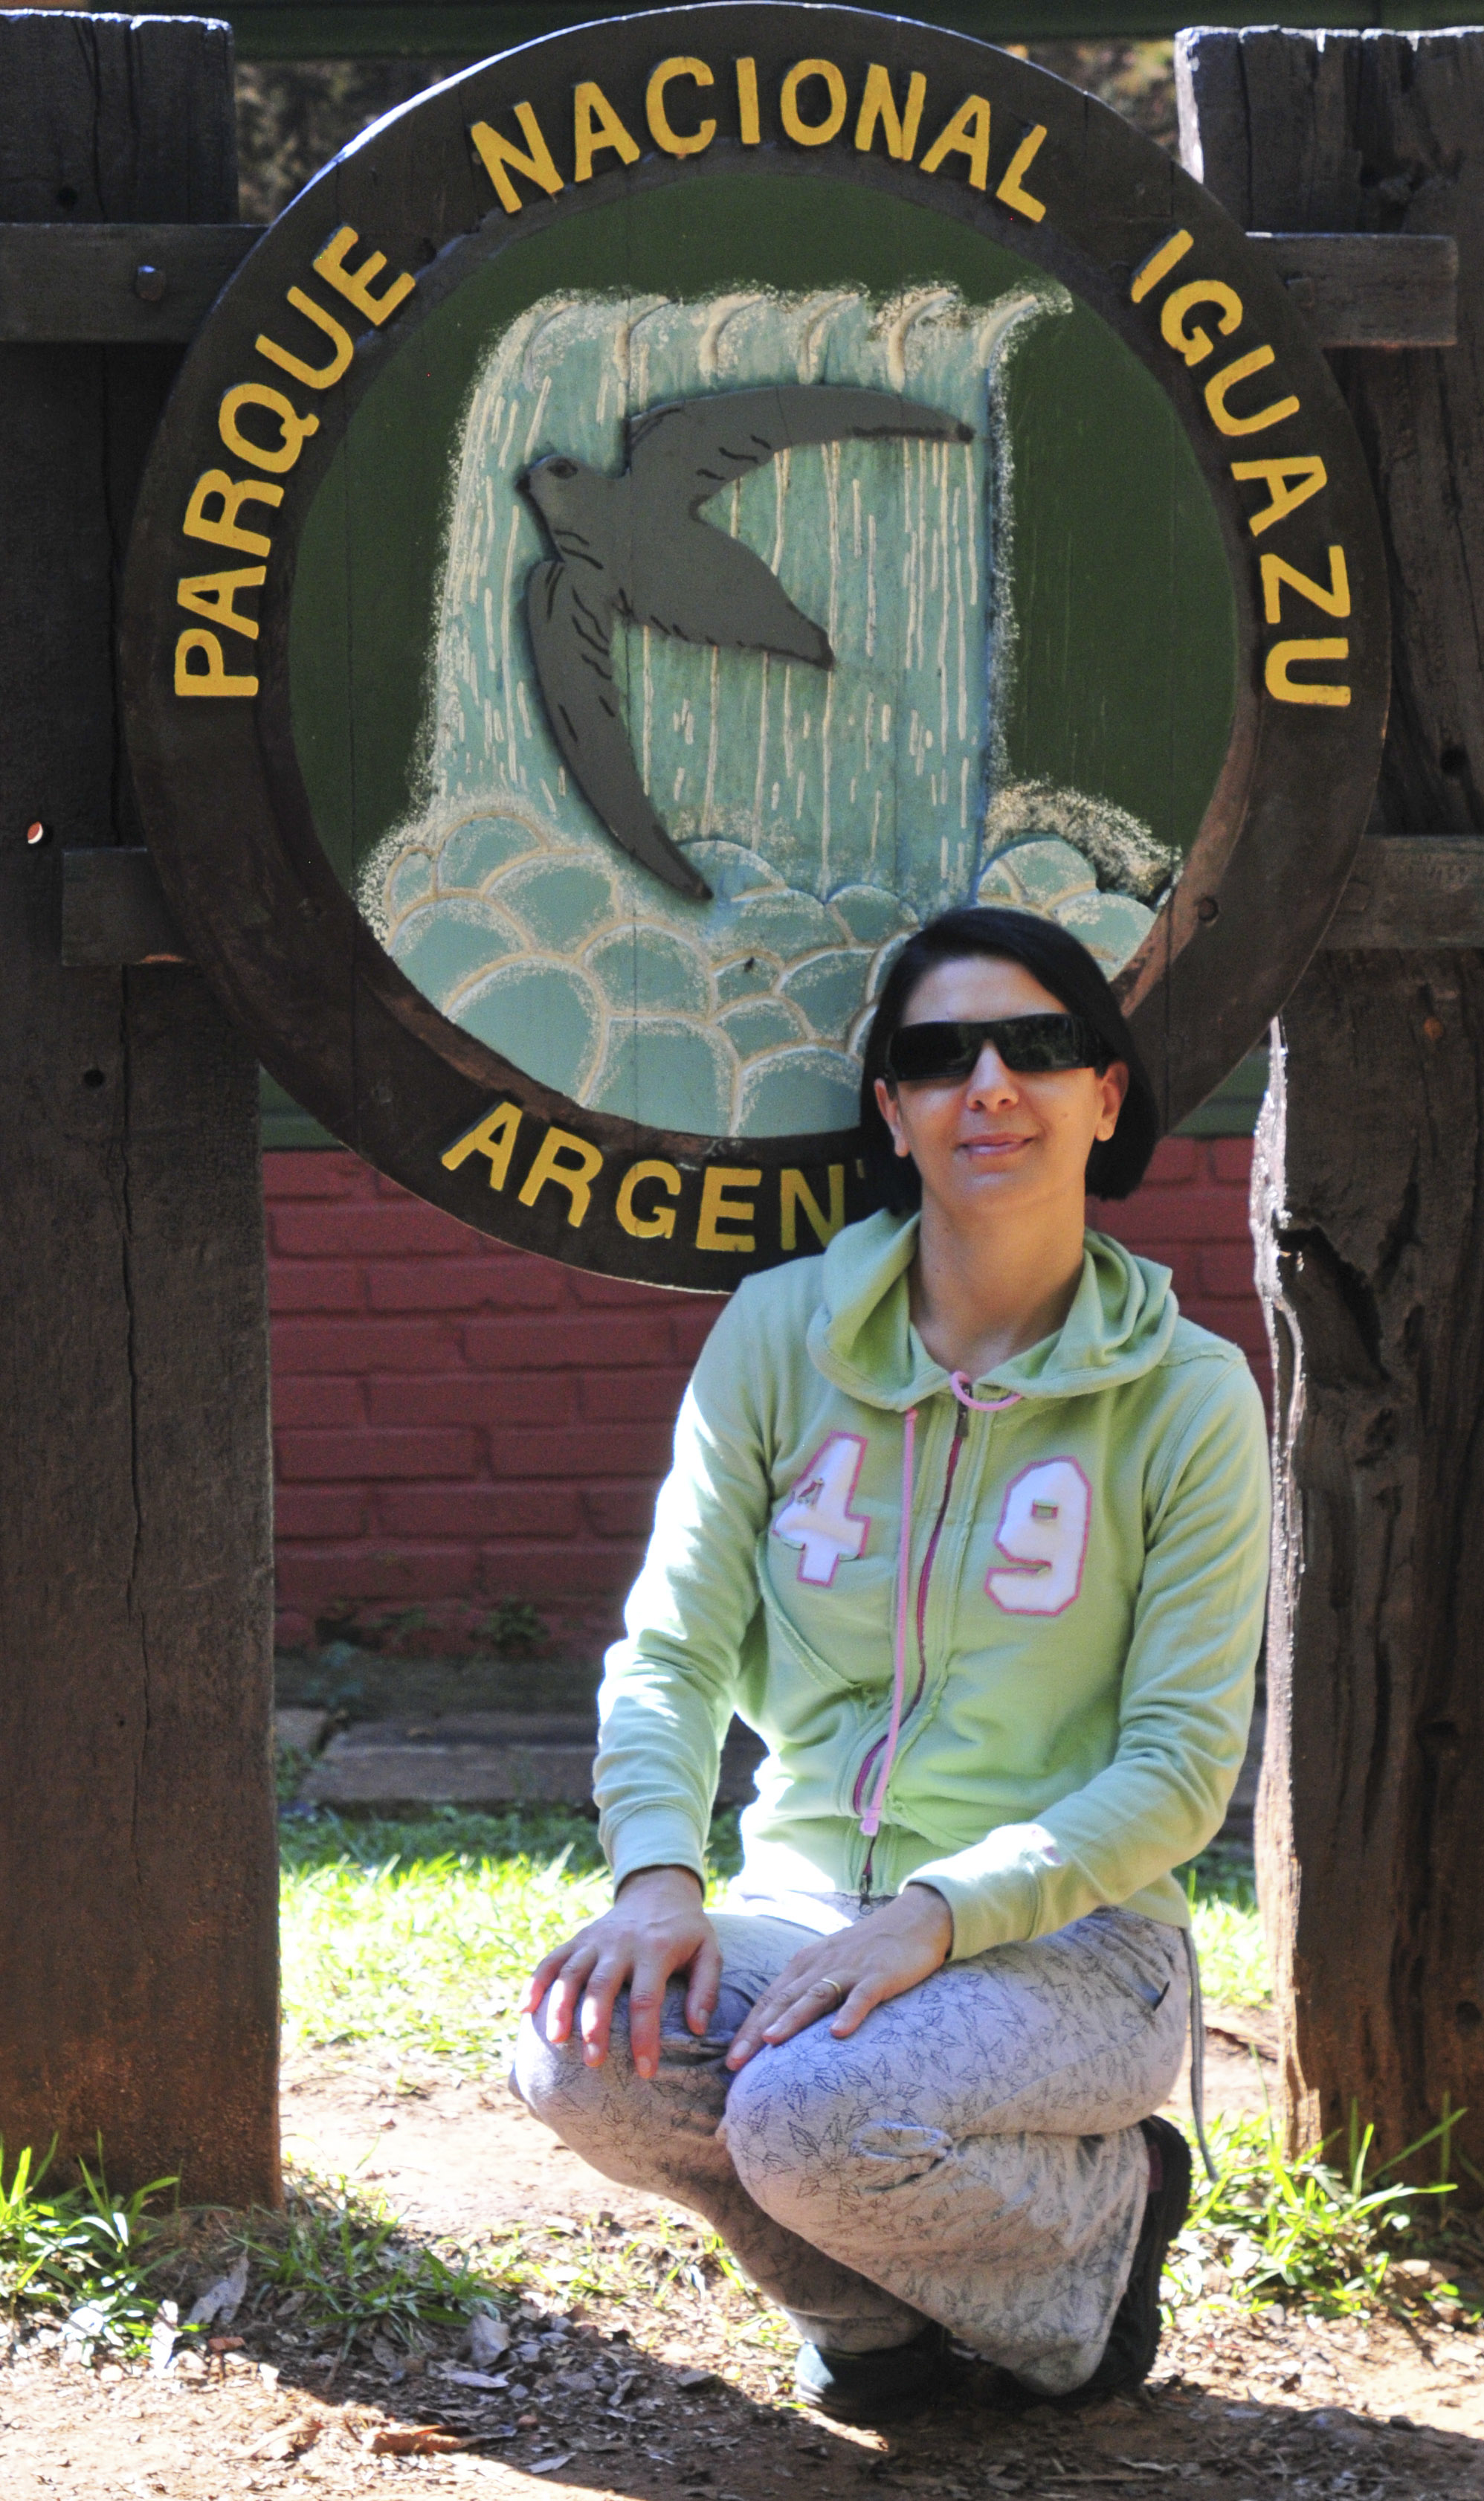
tree, grass, plant, vacation, recreation, green, nikon, tourism, art, fun, cool, argentina, brasil, iguazu, d300, approved